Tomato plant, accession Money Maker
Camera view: bottom (45 deg); turntable rotation: 0 degrees
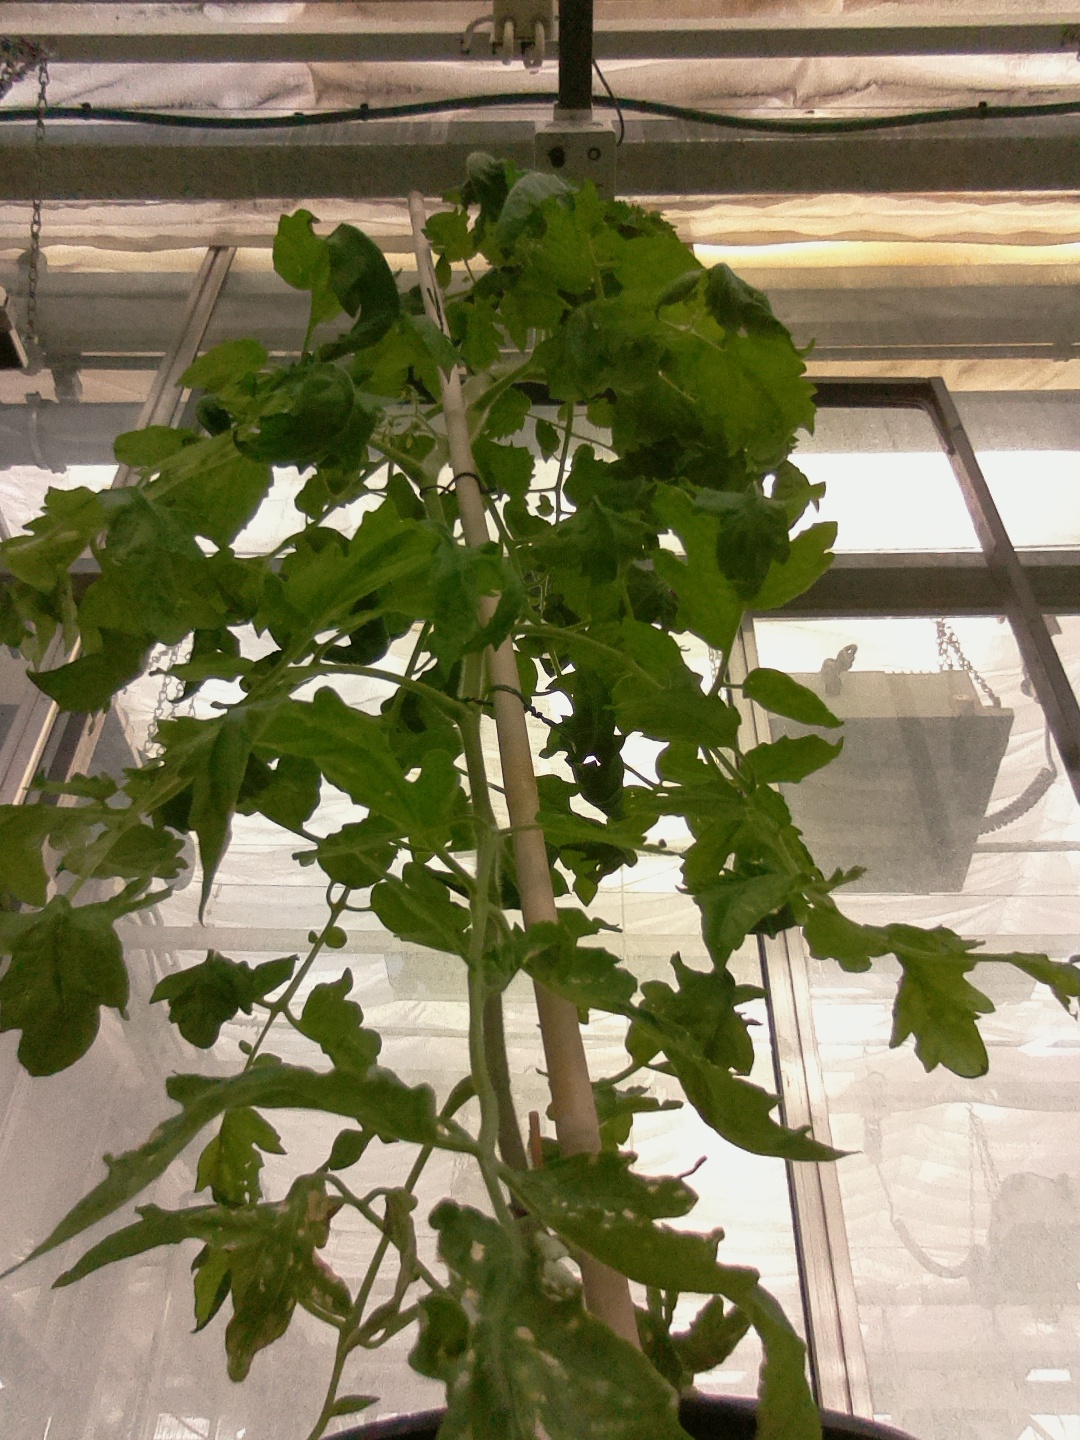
BBCH growth stage 65: Full flowering, 50%-60% of flowers open, first petals falling